Don Bunce

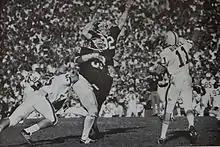
Bunce passing in the 1972 Rose Bowl

Dr. Don Bunce (January 17, 1949 – April 15, 2003) was an American football quarterback and orthopedic surgeon.